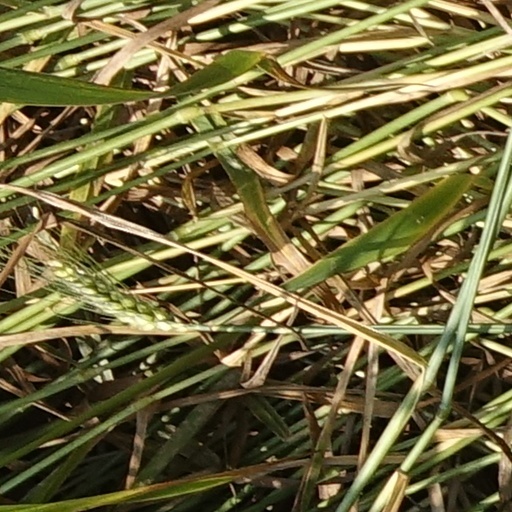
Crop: wheat